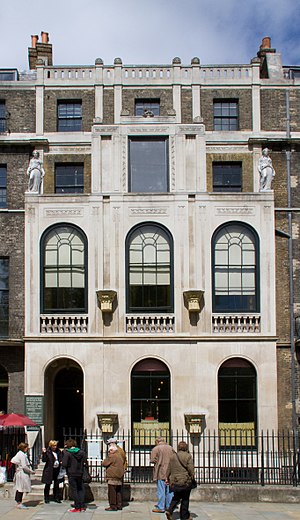
Sir John Soane's Museum
Sir John Soane's Museum
Sir John Soane's Museum er et historisk museum, der er indrettet i nyklassicistiske arkitekt John Soanes tidligere hjem. Det indeholder mange tegninger og modeller af Soanes projekter og samlinger af malerier, tegninger og antikviteter, som han samlede i sin levetid.